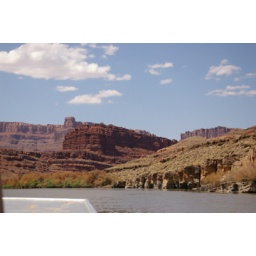
trip up river in boat